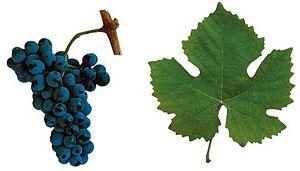
Le Touriga nacional est un cépage noir portugais qui donne des vins de grande qualité. Grâce à ses faibles rendements, cette variété à petits grains et peaux épaisses, joue un rôle essentiel dans les assemblages du vin de Porto, et elle est de plus en plus utilisée dans les autres appellations comme le Douro et le Dão. Ce cépage apporte au vin puissance et équilibre. Il lui donne son corps, sa complexité et sa structure, avec des tanins et des arômes concentrés de fruits noirs et de fleurs.